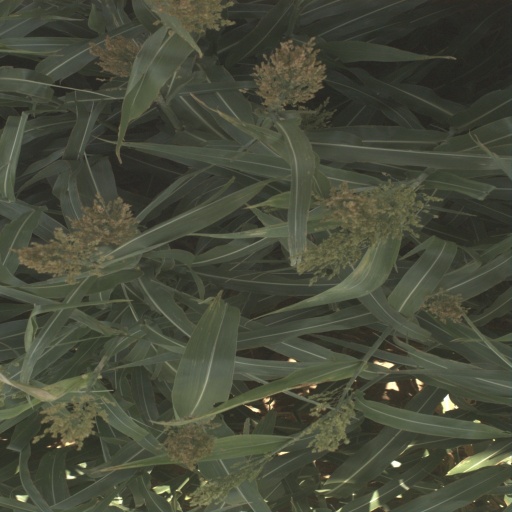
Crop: sorghum